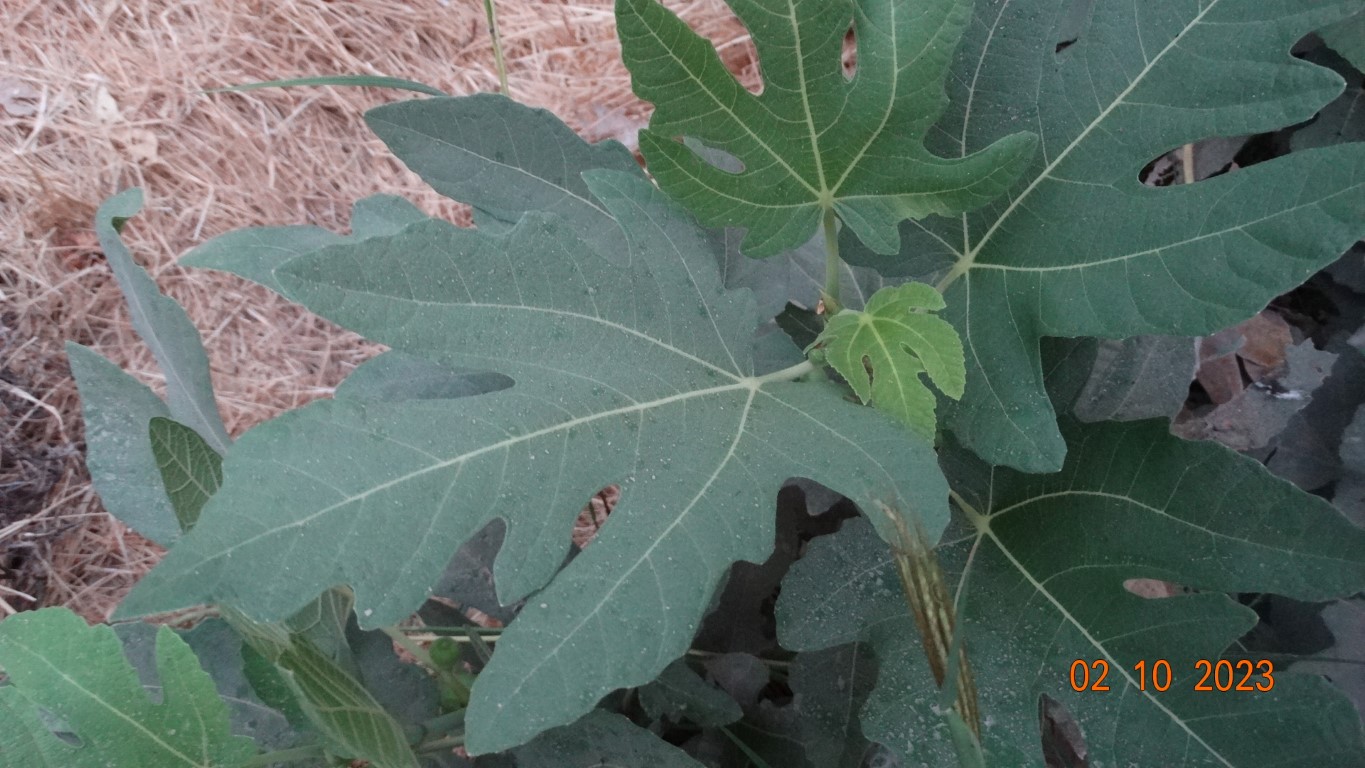
Label: healthy